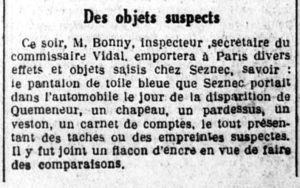
Dans un article titré ""Les alibis de Seznec tombent les uns après les autres"", L'Ouest-Éclair du 19 juillet 1923 fait état des avancées sur la preuve décisive de la machine à écrire. L'inspecteur Bonny, lui, n'y est mentionné que pour le transport de Bretagne à Paris de différents scellés de moindre importance."
Pierre Bonny, né le 25 janvier 1895 à Bordeaux et fusillé le 26 décembre 1944 au fort de Montrouge lors de l'épuration, est un policier français devenu célèbre durant l'entre-deux-guerres, au sein de la Sûreté générale : son nom est d'abord associé à de retentissantes affaires criminelles et politico-financières, dont beaucoup ont été oubliées depuis tandis que d'autres, telles les affaires Seznec, Stavisky et Prince, ont marqué les mémoires.